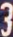
Number: 3